Takahē

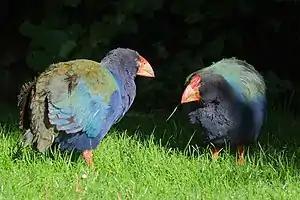
The colour of both female and male adults is mainly purple-blue with a greenish back and inner wings.

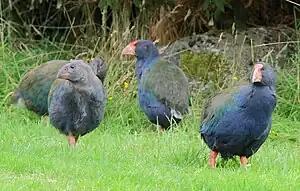
Two juveniles and two adults (with red beaks) at Orokonui Ecosanctuary

The South Island takahē is the largest living member of the family Rallidae. Its overall length averages and its average weight is about in males and in females, ranging from . The lifespan of a takahē can range from 18 years in the wild or 22 in animal sanctuaries. Its standing height is around . It is a stocky, powerful bird, with short strong legs and a massive bill which can deliver a painful bite to the unwary. Although a flightless bird, the takahē sometimes uses its reduced wings to help it clamber up slopes.